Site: brandenburg
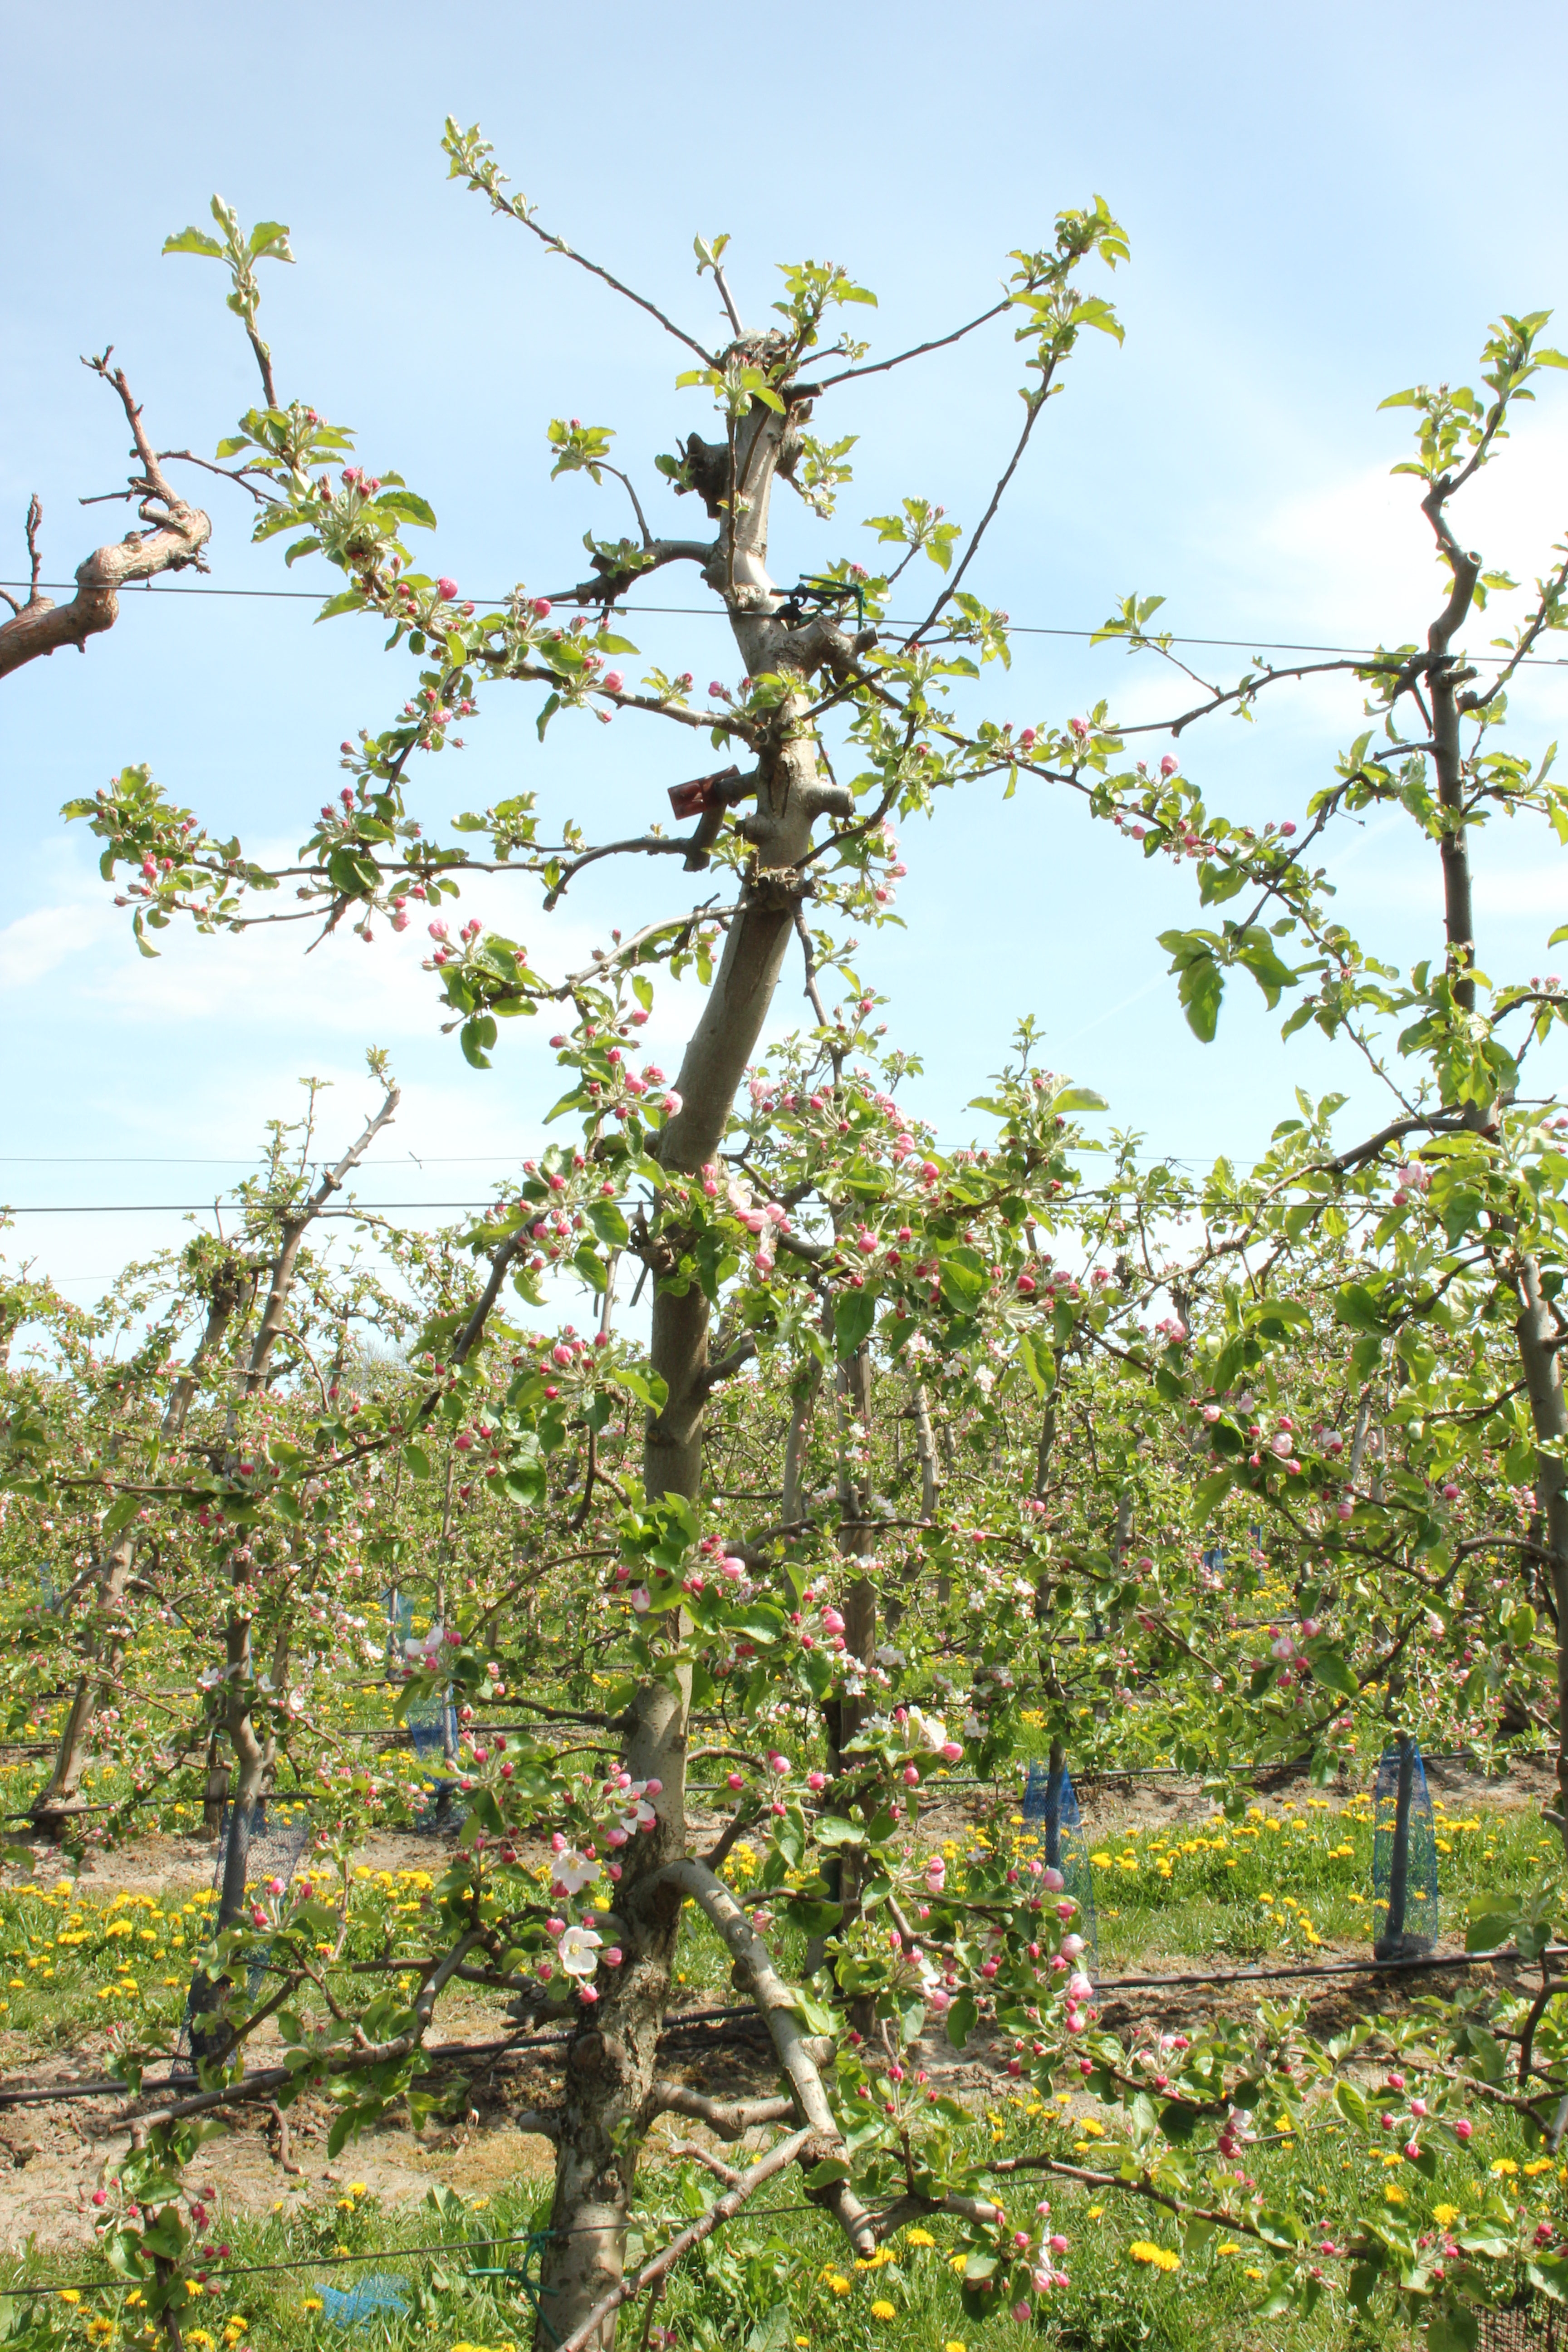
Growth stage (BBCH 57): Inflorescence emergence